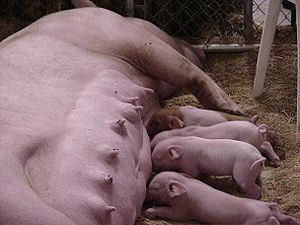
Mælkekirtel / Eksempel
Mælkekirtlerne er kirtler der i hunpattedyr producerer mælken, der giver næring til dets unger i deres første tid efter fødslen. Tilstedeværelsen af mælkekirtler er det definerende træk for pattedyr.